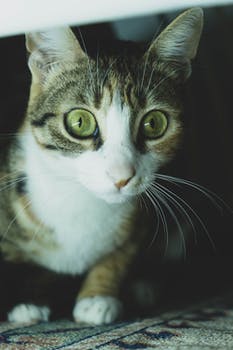
Label: No Watermark